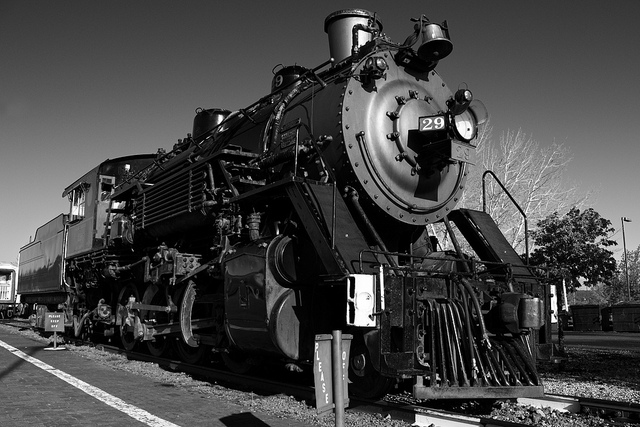
A train traveling down tracks next to a loading area.

a large train is pulled up into a station

A black and white photo of an old fashioned train.

A train that is sitting on the tracks.

The train has stopped on the railroad tracks.